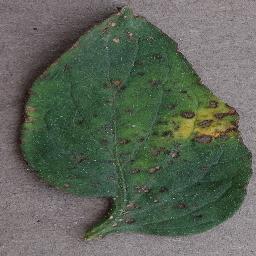
Label: Tomato___Bacterial_spot